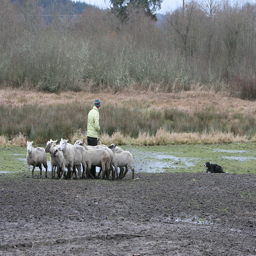
A man standing among a herd of sheep near a river.
A person stands in a group of sheep while a sheep herding dog crouches nearby.
A man who is herding some sheep with a dog.
a person in a white jacket and a dog and some sheep
A person standing with a herd of sheep.